Military rations

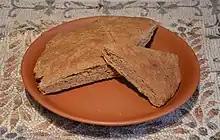
A modern recreation of flatbread eaten by ancient Roman soldiers

Military rations, operational rations, or military provisions are goods issued to sustain the needs of military personnel. As their name suggests, military rations have historically been, and often still are, subject to rationing, with each individual receiving specific amounts from available supplies. Military-issued goods and the rationing of such goods have existed since the beginnings of organized warfare.